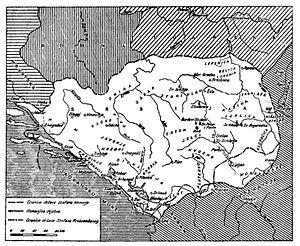
La Rascie est l'une des plus importantes principautés serbes du Moyen Âge. Établie à la fin du XIᵉ siècle, c'est à partir de celle-ci qu'est constitué le royaume de Serbie puis l'Empire serbe, après l'arrivée au pouvoir des Nemanjić. Par la suite, le terme de Rascie reste utilisé pour désigner l'ancienne principauté aussi bien que la Serbie d'alors. Ainsi, au XIVᵉ siècle, la principauté du knèze Lazar Hrebeljanović, est désignée par les Hongrois comme royaume de Rascie.